Arthropod leg

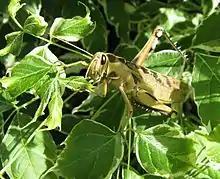
"Acanthacris ruficornis", legs saltatorial, femora with bipennate muscle attachments, spines on tibiae painfully effective in a defensive kick

In most insects, the femur is the largest region of the leg; it is especially conspicuous in many insects with saltatorial legs because the typical leaping mechanism is to straighten the joint between the femur and the tibia, and the femur contains the necessary massive bipennate musculature.